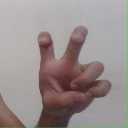
अक्षर: छ